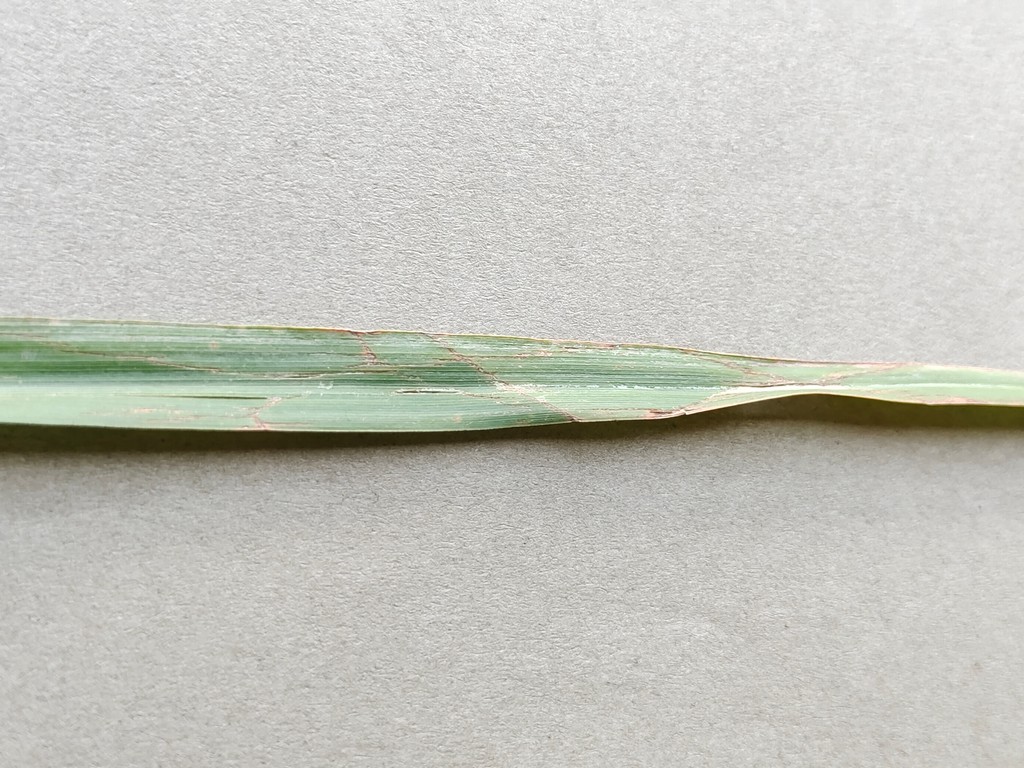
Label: Unhealthy